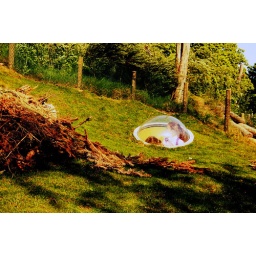
children in a glass box